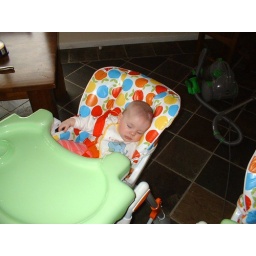
Clodagh sleeping in her funky apple chair